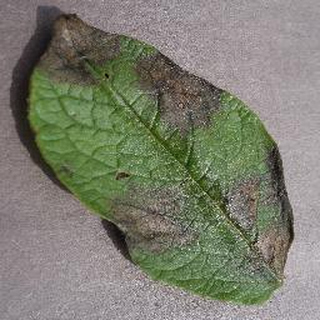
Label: potato_late_blight